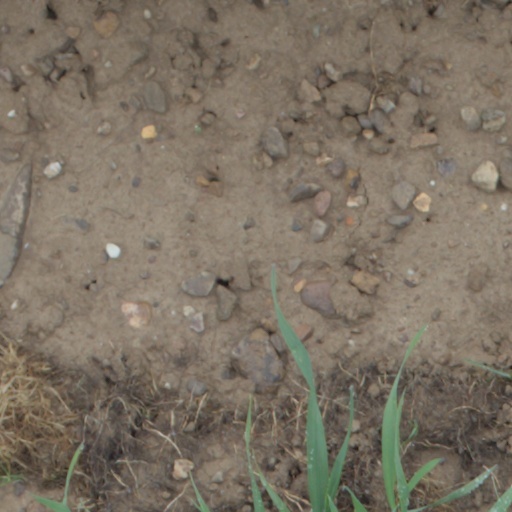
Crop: wheat